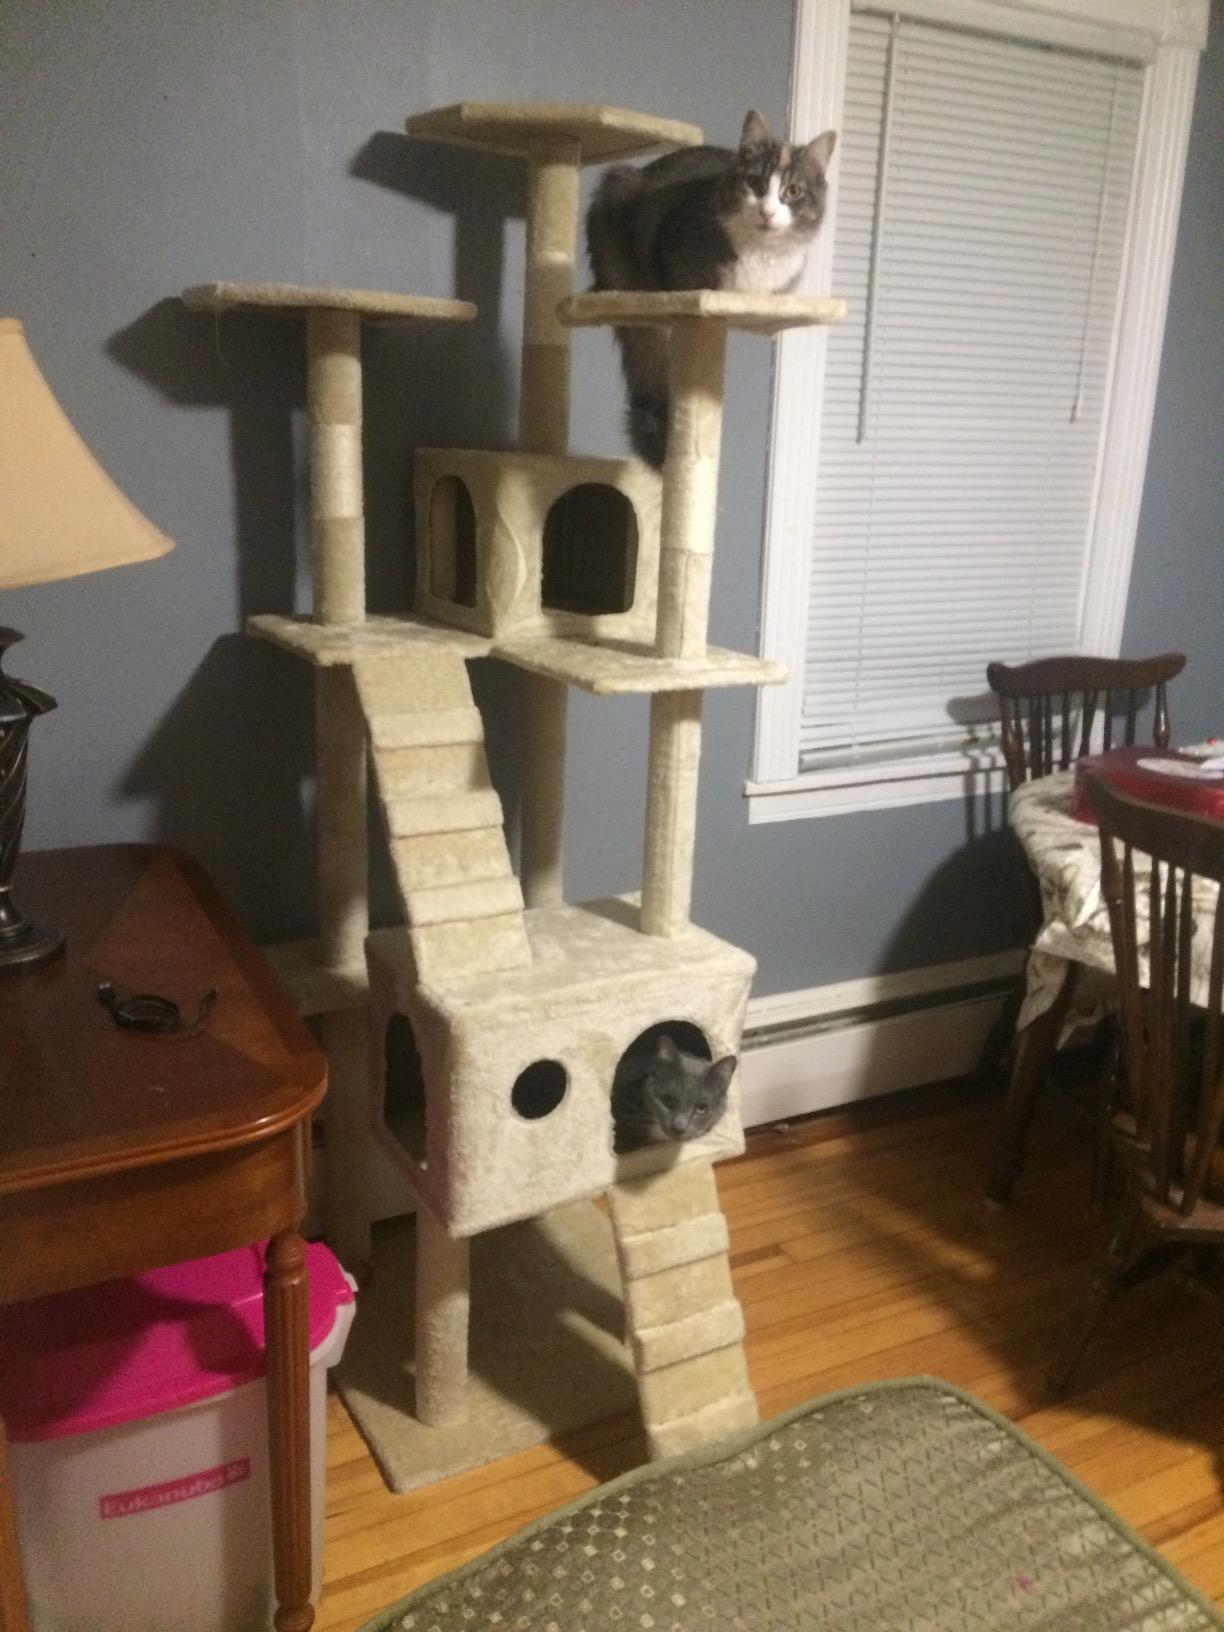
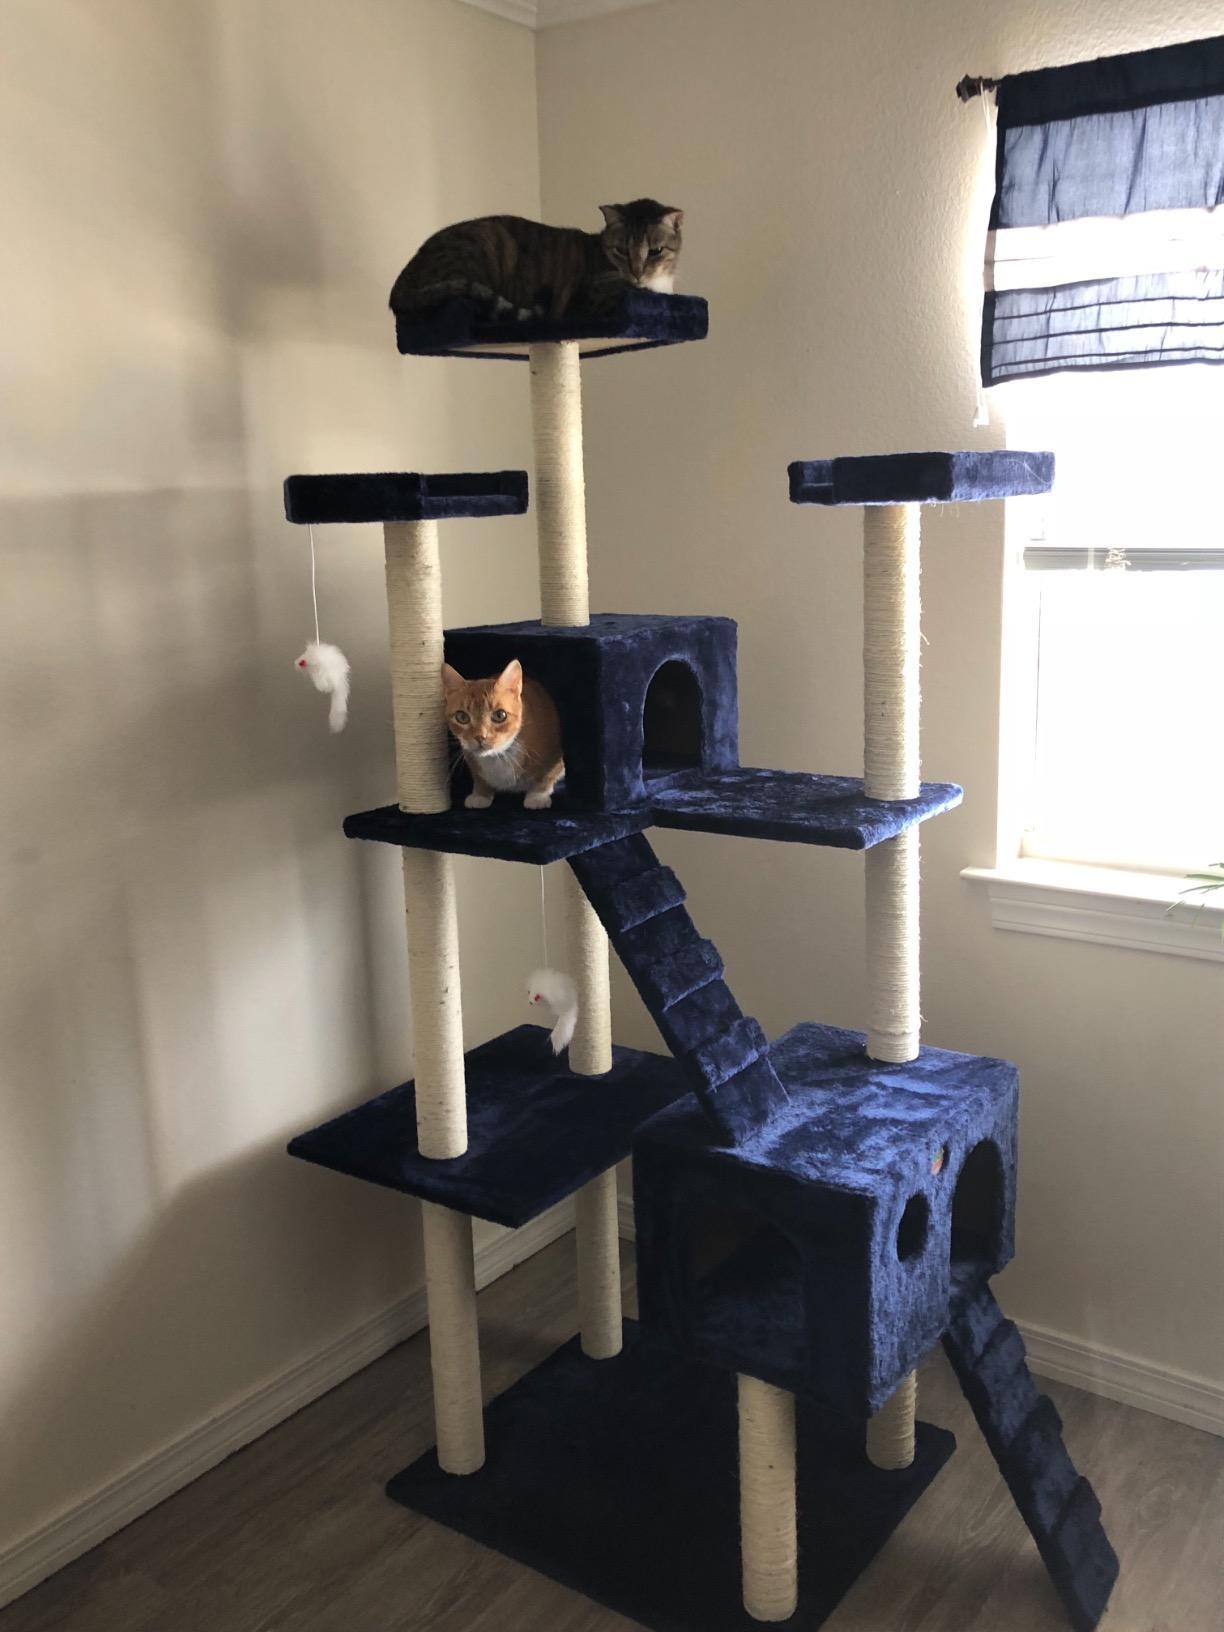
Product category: items_cat tree
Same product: no